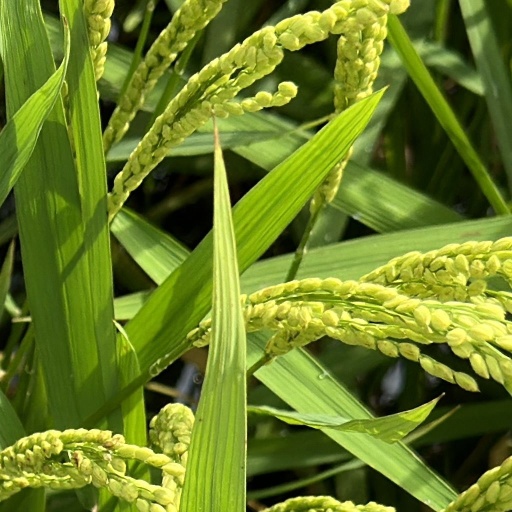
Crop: rice